Helene Weber

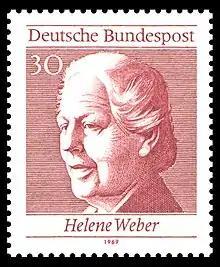
Helene Weber on a 1969 German stamp

As a member of the Weimar National Assembly in 1919-20, she was involved in the development of the Weimar Constitution. From 1921 to 1924, she was also a Landtag deputy in Prussia. From May 1924 to 1933 she belonged to the Reichstag, the federal German parliament. In March 1933, she joined the former Reich Chancellor Heinrich Brüning among the minority of Centre MPs who opposed Hitler's Enabling Act. Ultimately, however, she bent to pressure from the Reichstag Group and agreed to the law, which was a decisive step along the road to power for the Nazis. After the Nazi takeover, she was forced into early retirement on political grounds as of 30 June 1933 and subsequently worked in social welfare on a volunteer basis.